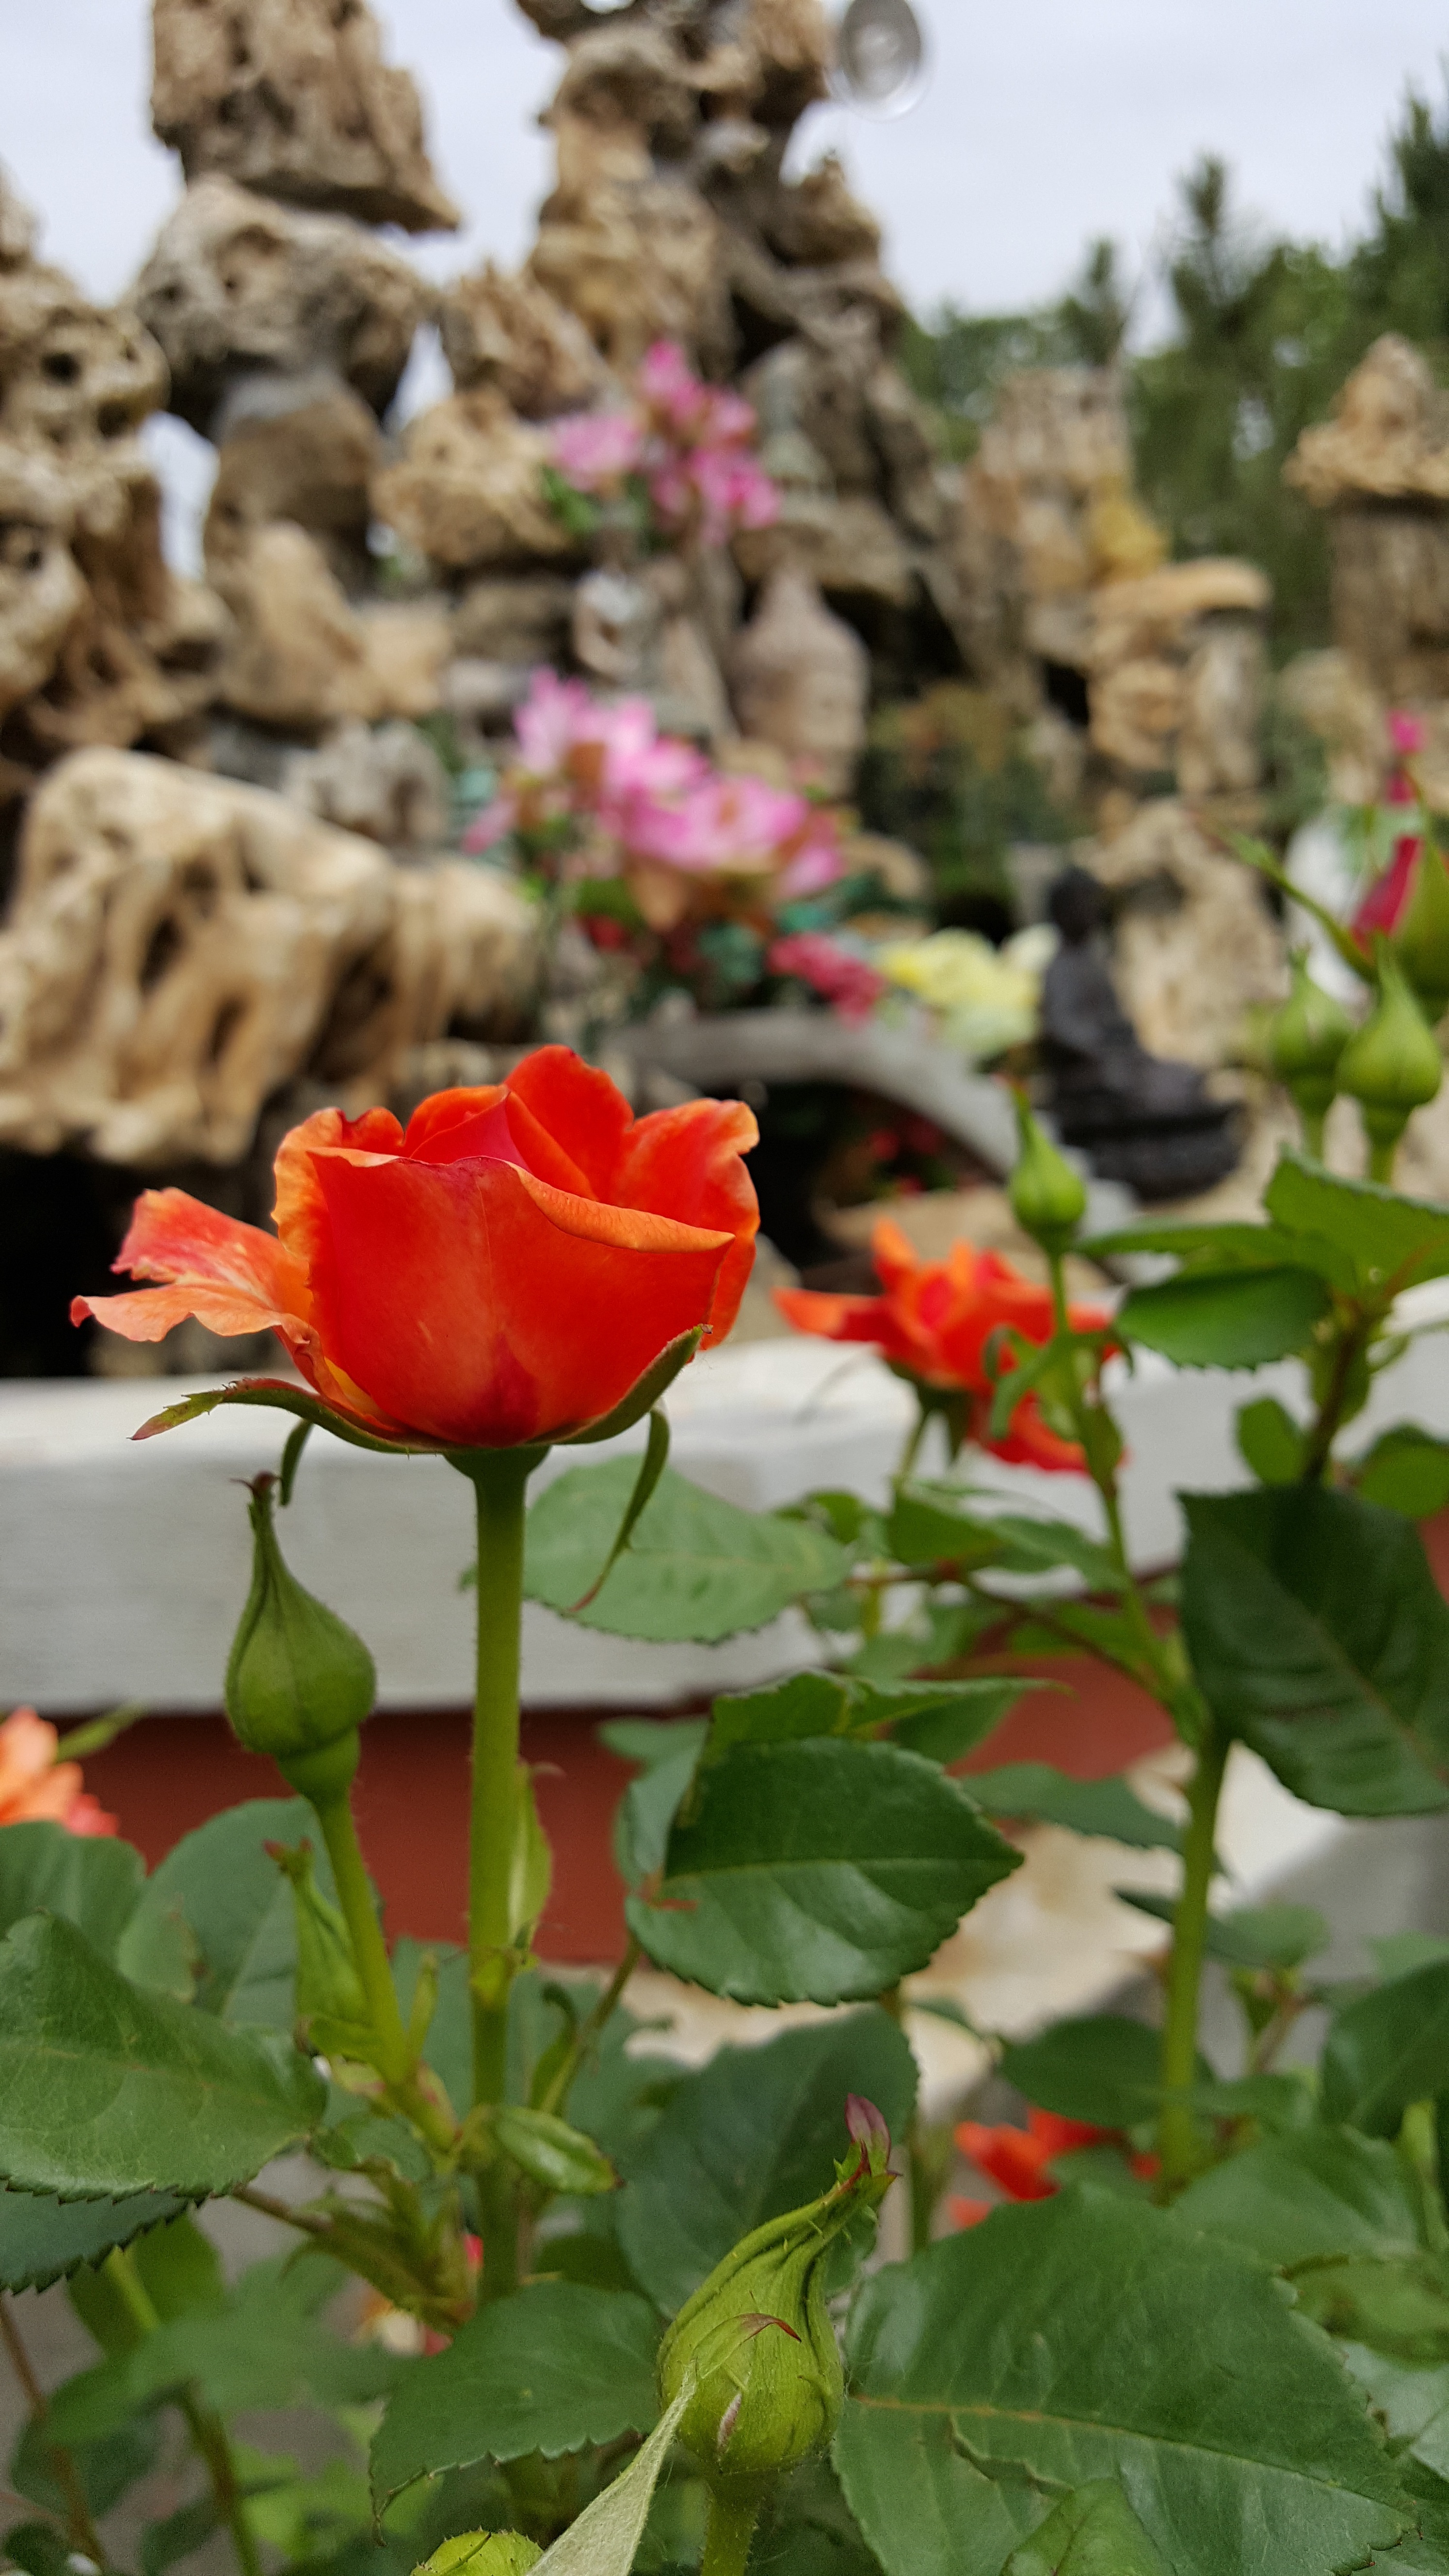
plant, flower, petal, rose, botany, garden, flora, flowering plant, garden roses, rose family, annual plant, land plant